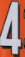
Number: 4